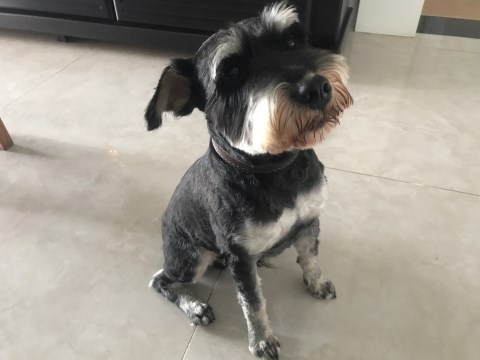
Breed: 2342-n000102-miniature_schnauzer